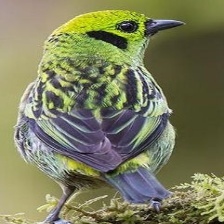
Species: EMERALD TANAGER
Scientific name: TANGARA FLORIDA